Article 14 of the Constitution of Singapore

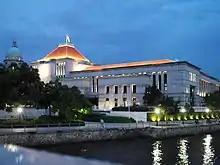
A view of Parliament House at night, photographed in November 2007

Article 63 of the Constitution provides for the Legislature to "determine and regulate the privileges, immunities or powers of Parliament" by law, and it has done so by enacting the Parliament (Privileges, Immunities and Powers) Act.